1962 Mexico City radiation accident

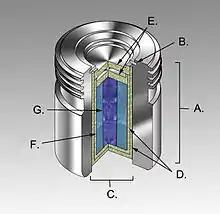
A typical cobalt-60 capsule, comprising:(A) An international standard source holder (usually lead), (B) a retaining ring, and (C) a teletherapy "source" composed of (D) two nested stainless steel canisters welded to two (E) stainless steel lids surrounding an (F) internal shield (usually uranium metal or a tungsten alloy) that protects a (G) cylinder of radioactive source material.

Between March and July 1962, a radiation incident in Mexico City occurred when a ten-year-old boy took home an industrial radiography source that was not contained in its proper shielding. Five individuals received significant doses of radiation from the 200-gigabecquerel cobalt-60 capsule,